1944 Cuba–Florida hurricane

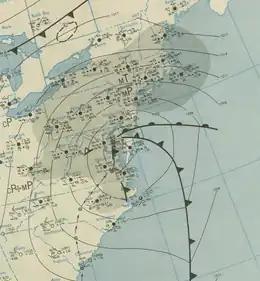
Map depicting isobars and fronts associated with a low-pressure area

Total losses in the state of Georgia were estimated at between $250,000–$500,000. Most of the damage occurred before the arrival of the storm's center of circulation. Downed trees blocked streets and highways in several communities. Communication services were scant in some areas as telecommunication and power lines were severed by the storm. Strong winds also damaged the shingles of some buildings to varying degrees. The shipyard in Brunswick, Georgia, was hit particularly hard, several of its buildings and four cranes being damaged. Eastern extents of the city were also inundated by storm surge as far as inland, prompting the evacuation of affected homes. The high wind-swept tides caused coastal inundation throughout the Southeastern U.S. coast, destroying many fishing boats at the Port of Savannah. The highest tides in Georgia occurred in Fort Pulaski, where the sea rose above mean sea level. Water damage on the island of St. Simons forced the evacuation of 1,200 people. The hurricane's heaviest rainfall occurred at the Brunswick airport, where was recorded.